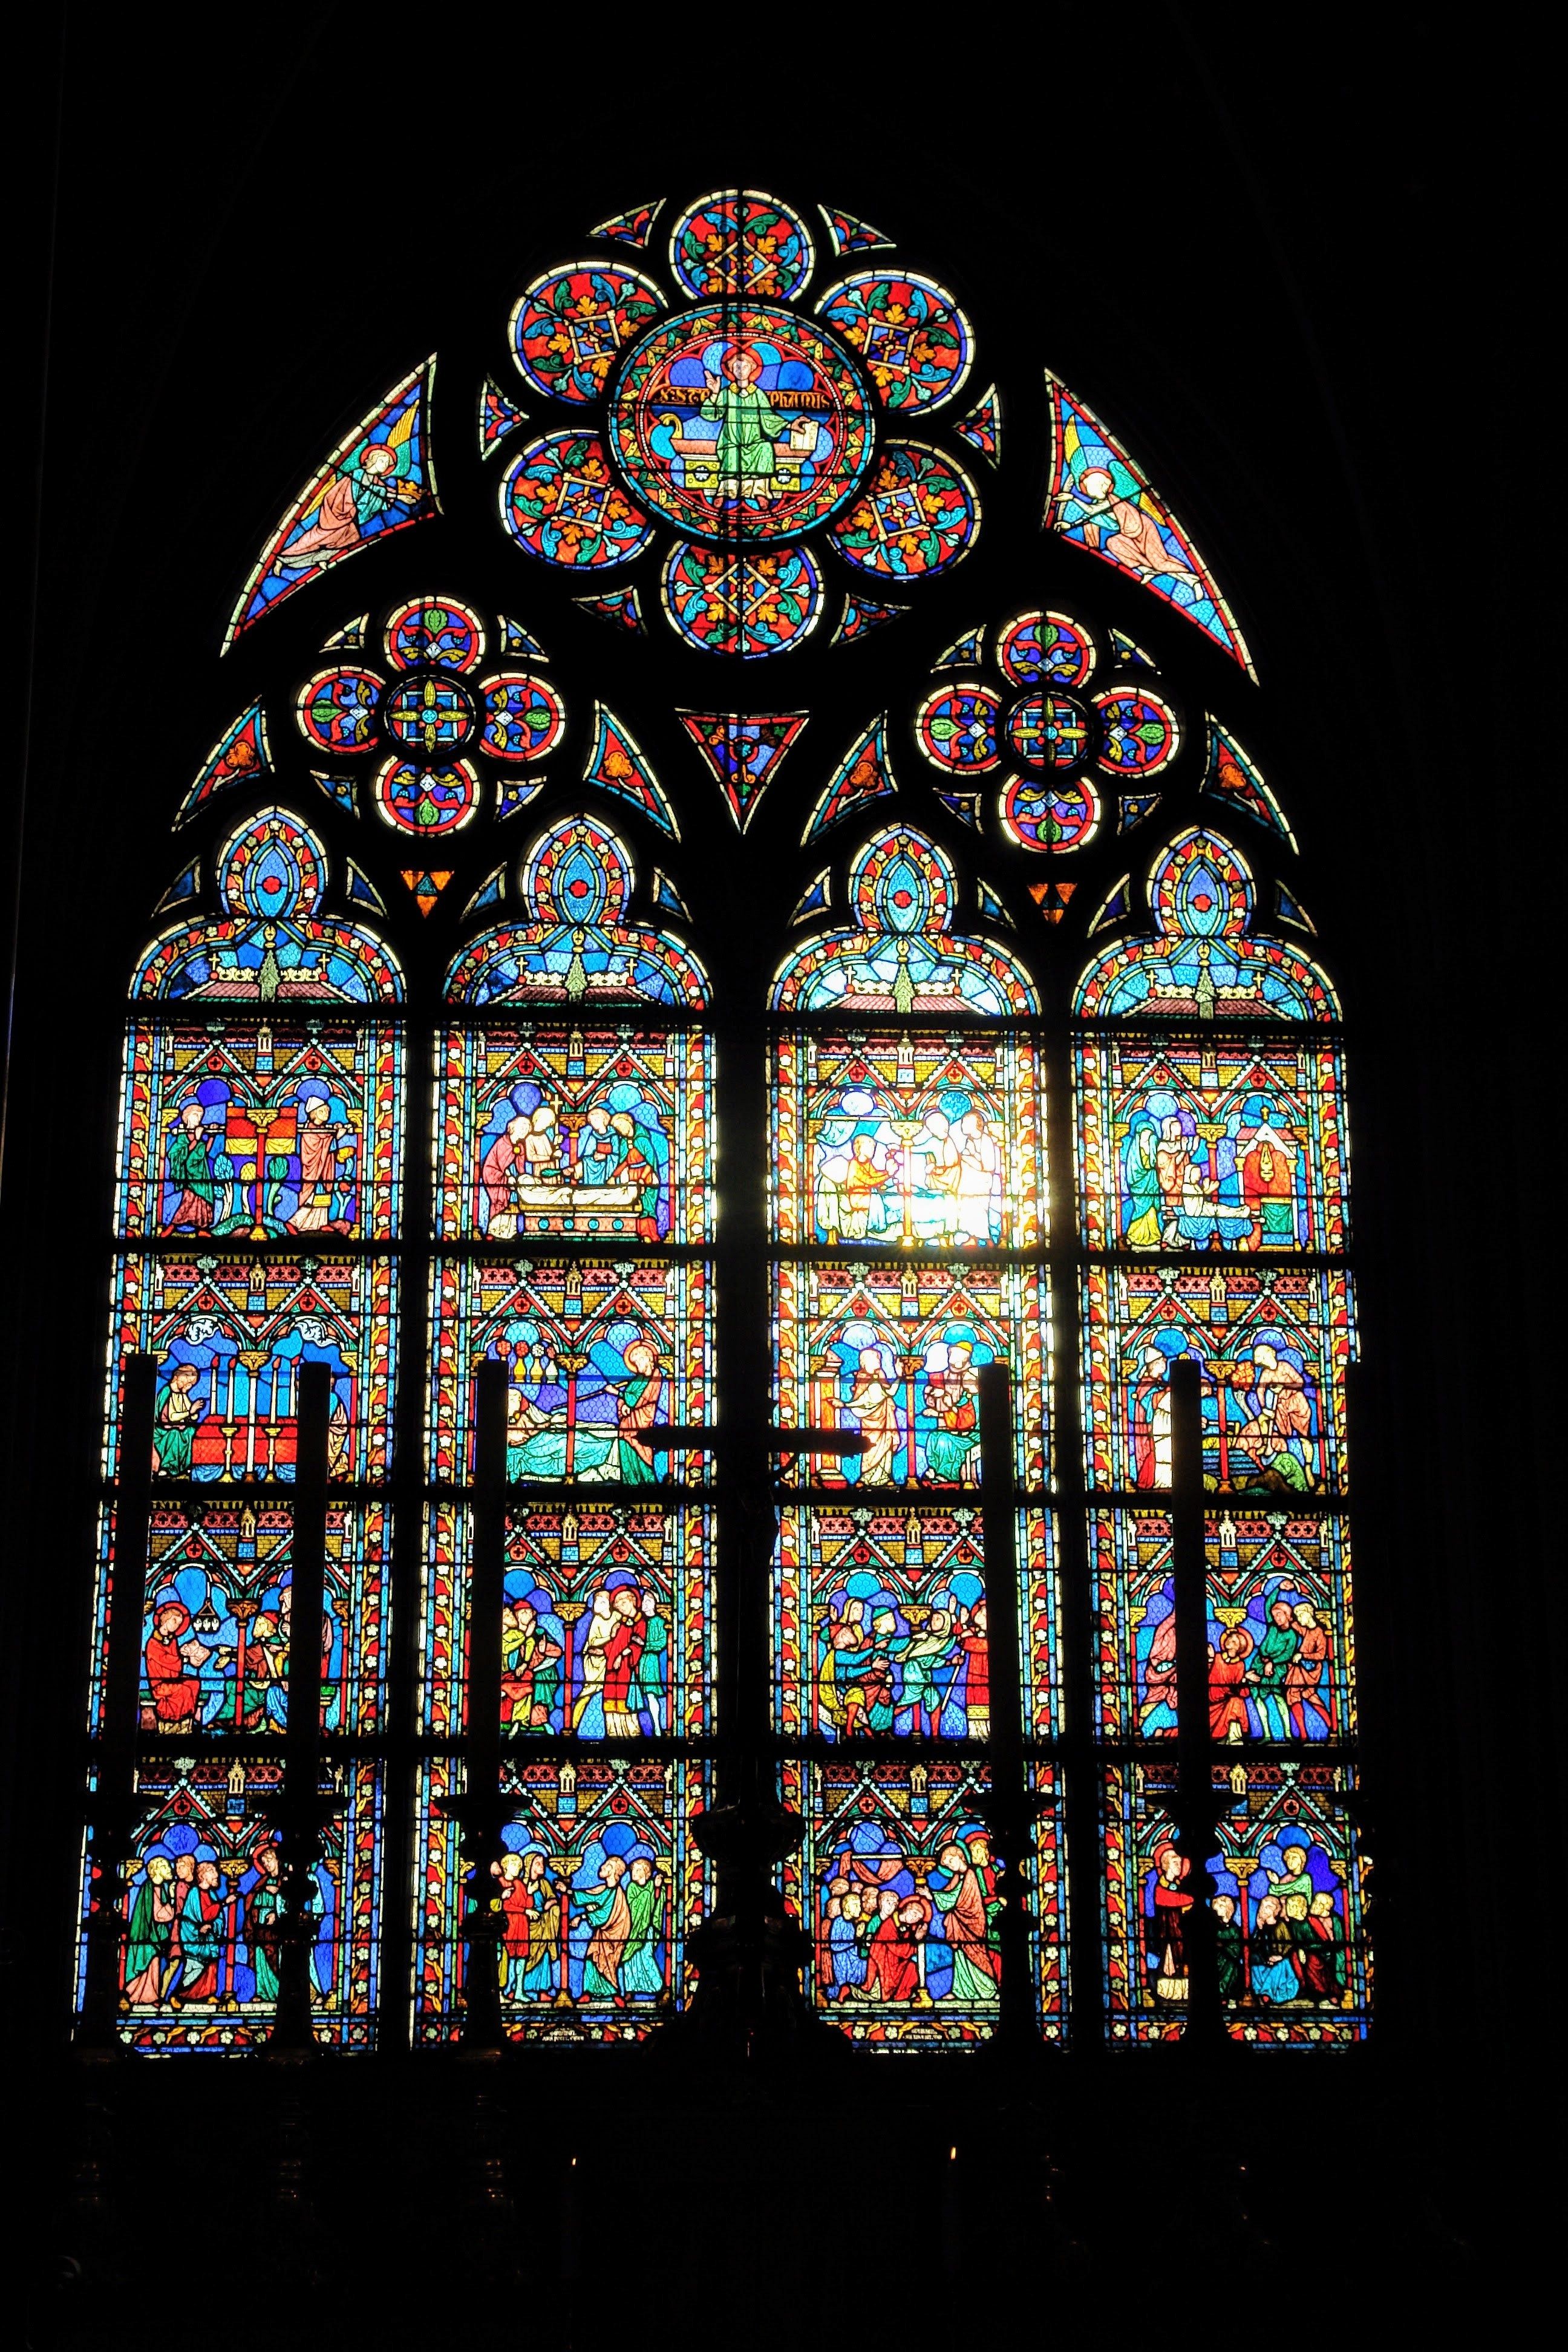
interior, window, glass, paris, france, religion, church, cathedral, cross, material, stained glass, close up, symmetry, jesus, detail, glass window, notre dame, daylighting, window painting, notre dame de chartres, church glass